Question: Please indicate a possible affordance area of hit_baseball_bat that can be used for hitting
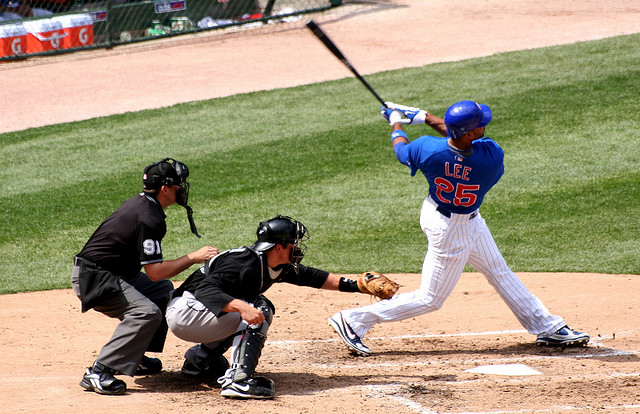
Answer: [304.719, 17.467, 340.356, 57.467]